Tengwar

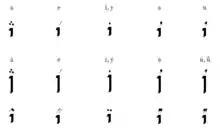
diacritics for vowels, consonant doubling, and nasal sounds

A (Quenya 'marking') is a diacritic placed above or below the tengwa. They can represent vowels, consonant doubling, or nasal sound.